The Story of Ferdinand

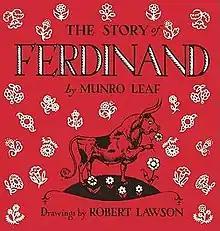

The Story of Ferdinand (1936) is the best-known work by the American author Munro Leaf. Illustrated by Robert Lawson, the children's book tells the story of a bull who would rather smell flowers than fight in bullfights. He sits in the middle of the bull ring failing to take heed of any of the provocations of the matador and others to fight. "The Story of Ferdinand" was published in 1936 by Viking Books. Later, after the Spanish Civil War, it was viewed as having a political agenda. During World War II, the British Air Transport Auxiliary started flying into Europe after D-Day and their pilots, who were non-combatants, used Ferdinand the Bull as their call sign. The book has been adapted into two films, the 1938 animated short "Ferdinand the Bull" and the 2017 animated feature film "Ferdinand".